Kadakkal Devi Temple

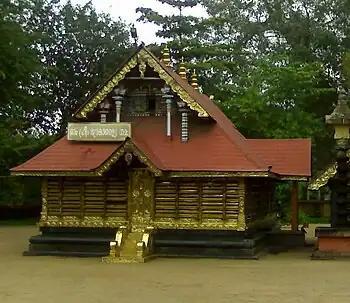

Kadakkal Devi Temple is situated at Kollam District, Kerala, India. Kadakkal village is in the eastern part of Kollam District, Kerala. Kadakkal is well known for the social revolutionary activities held in the pre-independent period of India. Kadakkal is an agriculture village and it is known for its spice production. Main agricultural cultivation include rubber, coconut, tapioca and pepper.